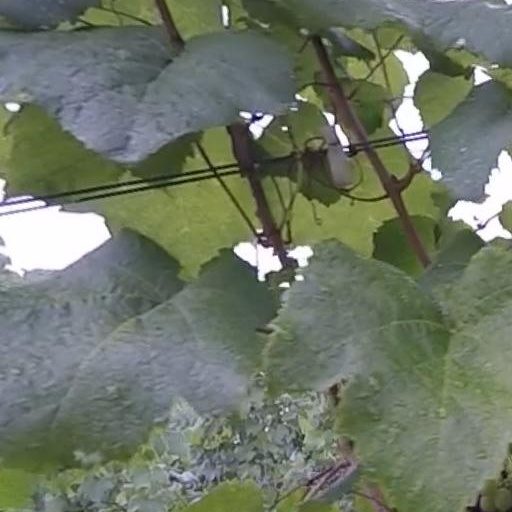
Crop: grape